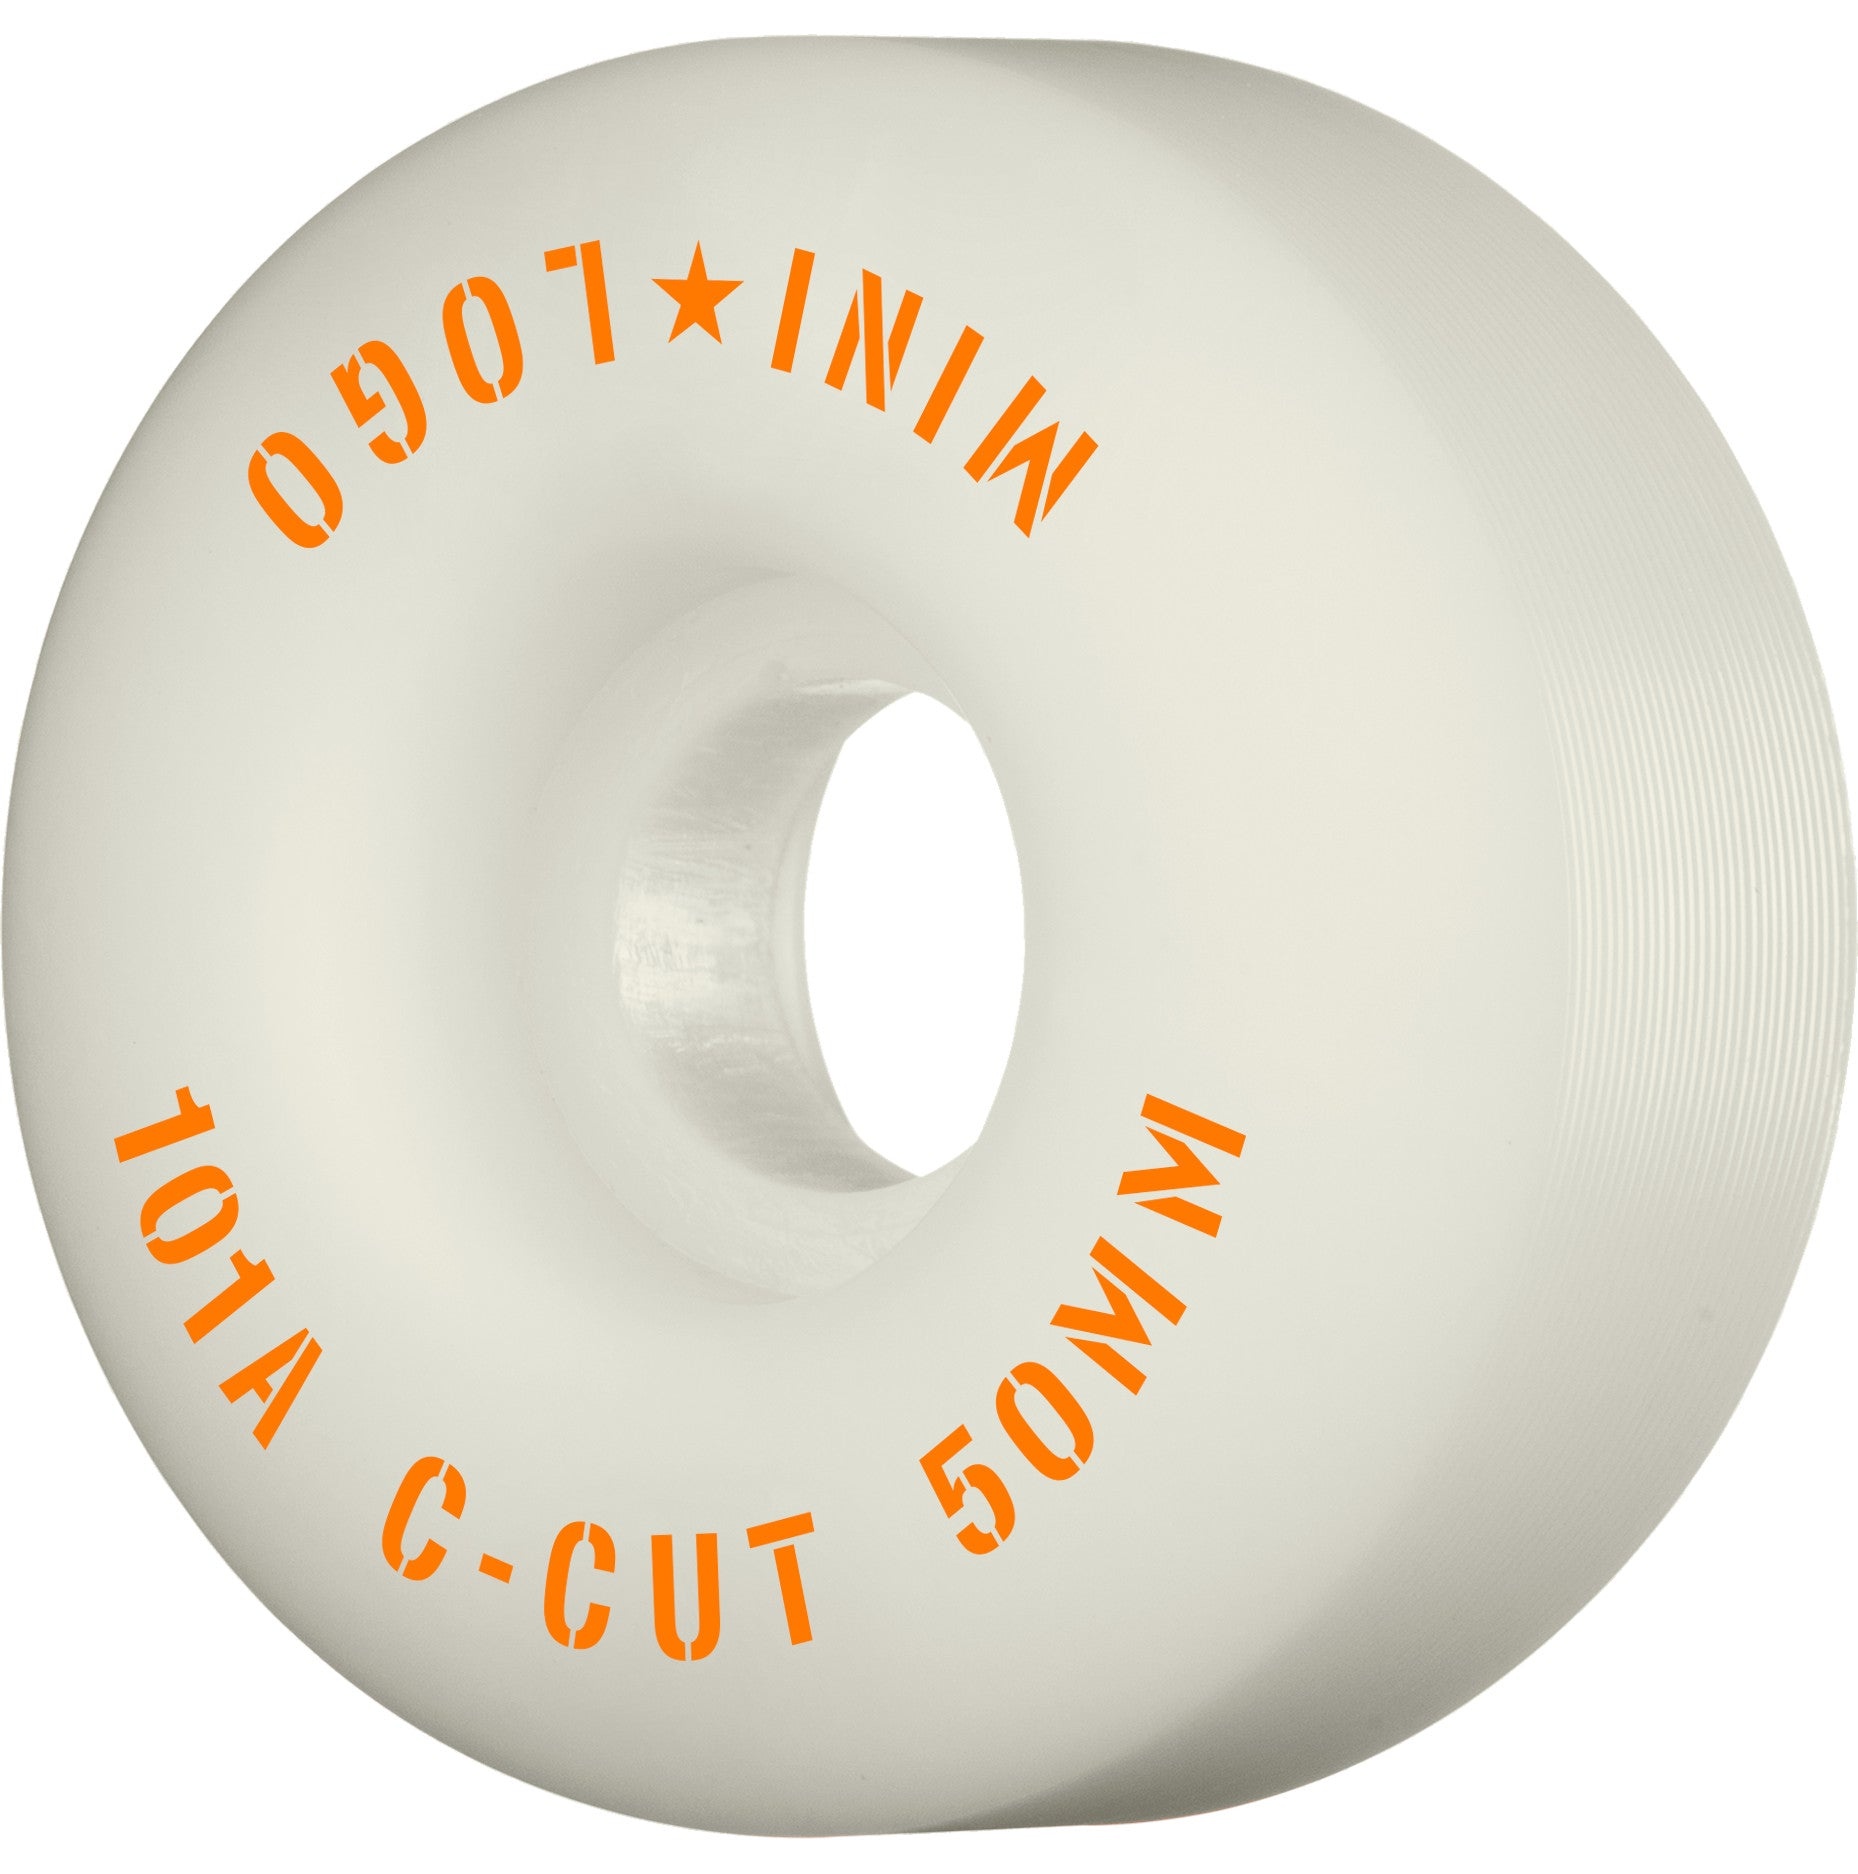
Mini Logo Wheels C-Cut ″2″ 50mm 101a - White (Set of 4)
Mini Logo high rebound, long lasting formulas provide more performance at a fraction of the price of most “pro” wheels. A number of our team skaters have told us that they prefer the way this compound skates over many more costly wheels. Mini Logo combines this high-performance urethane with a simple graphic, and a popular range of shapes, sizes, and hardnesses. Great performance and value guaranteed! Features: Diameter : 50mm Hardness : 101a Width : 30mm Surface : Treaded Wheel Shape: C-Cut Our super-high rebound formula outperforms and outlasts most pro-wheels, at a fraction of the cost. The thinner of the wheel cuts. Slimmer shape to save weight aiding in technical street skating. Long-lasting, high-rebound pro-grade urethane Decades of Skate One Corporation wheel pouring expertise C-cut shape designed with a slim profile to minimize weight for technical skating Lifetime warranty against manufacturer defects
Brand: Skates USA
Category: Sporting Goods > Outdoor Recreation > Inline & Roller Skating > Inline Skate Parts > Inline Skate Wheels